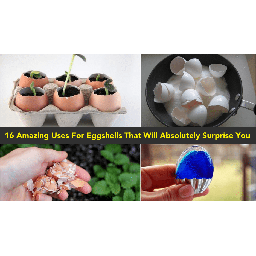
Label: eggshells